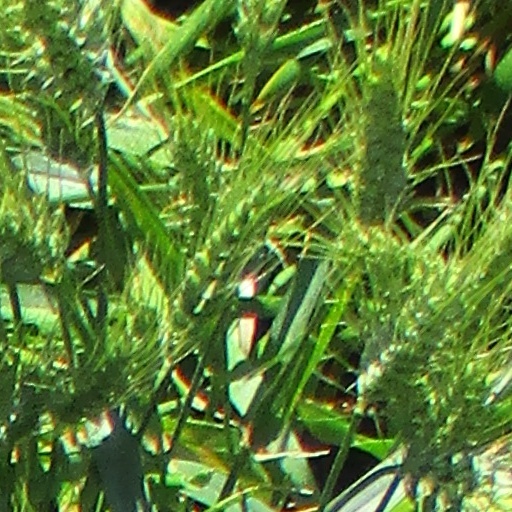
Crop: wheat